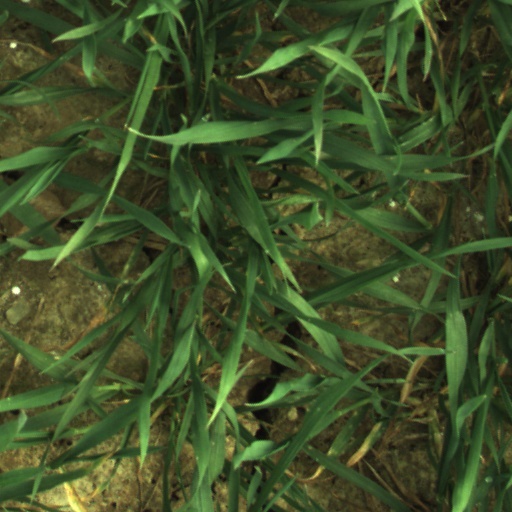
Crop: wheat